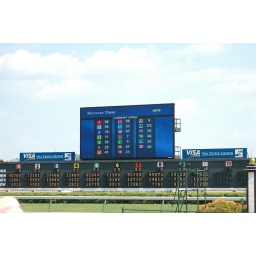
Throughout the day, they would display the odds for any given horse running in the Derby